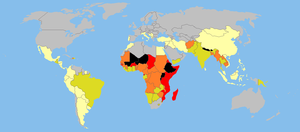
Carte des enfants au travail dans le monde
Le travail des enfants est la participation de personnes mineures à des activités à finalité économique et s’apparentant plus ou moins fortement à l’exercice d’une profession par un adulte. Au niveau international, l’Organisation internationale du travail le définit en comparant l’âge à la pénibilité de la tâche, du moins pour les enfants de plus de douze ans.